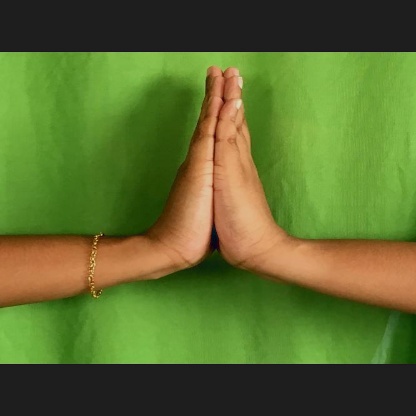
Mudra: Anjali